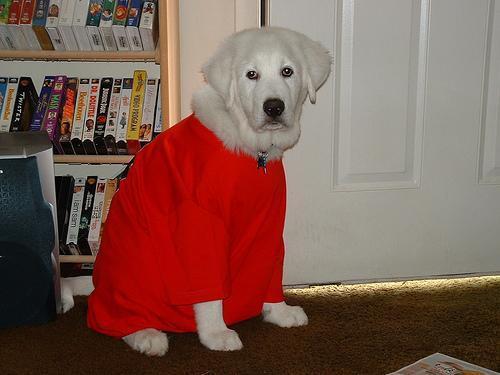
Great_Pyrenees